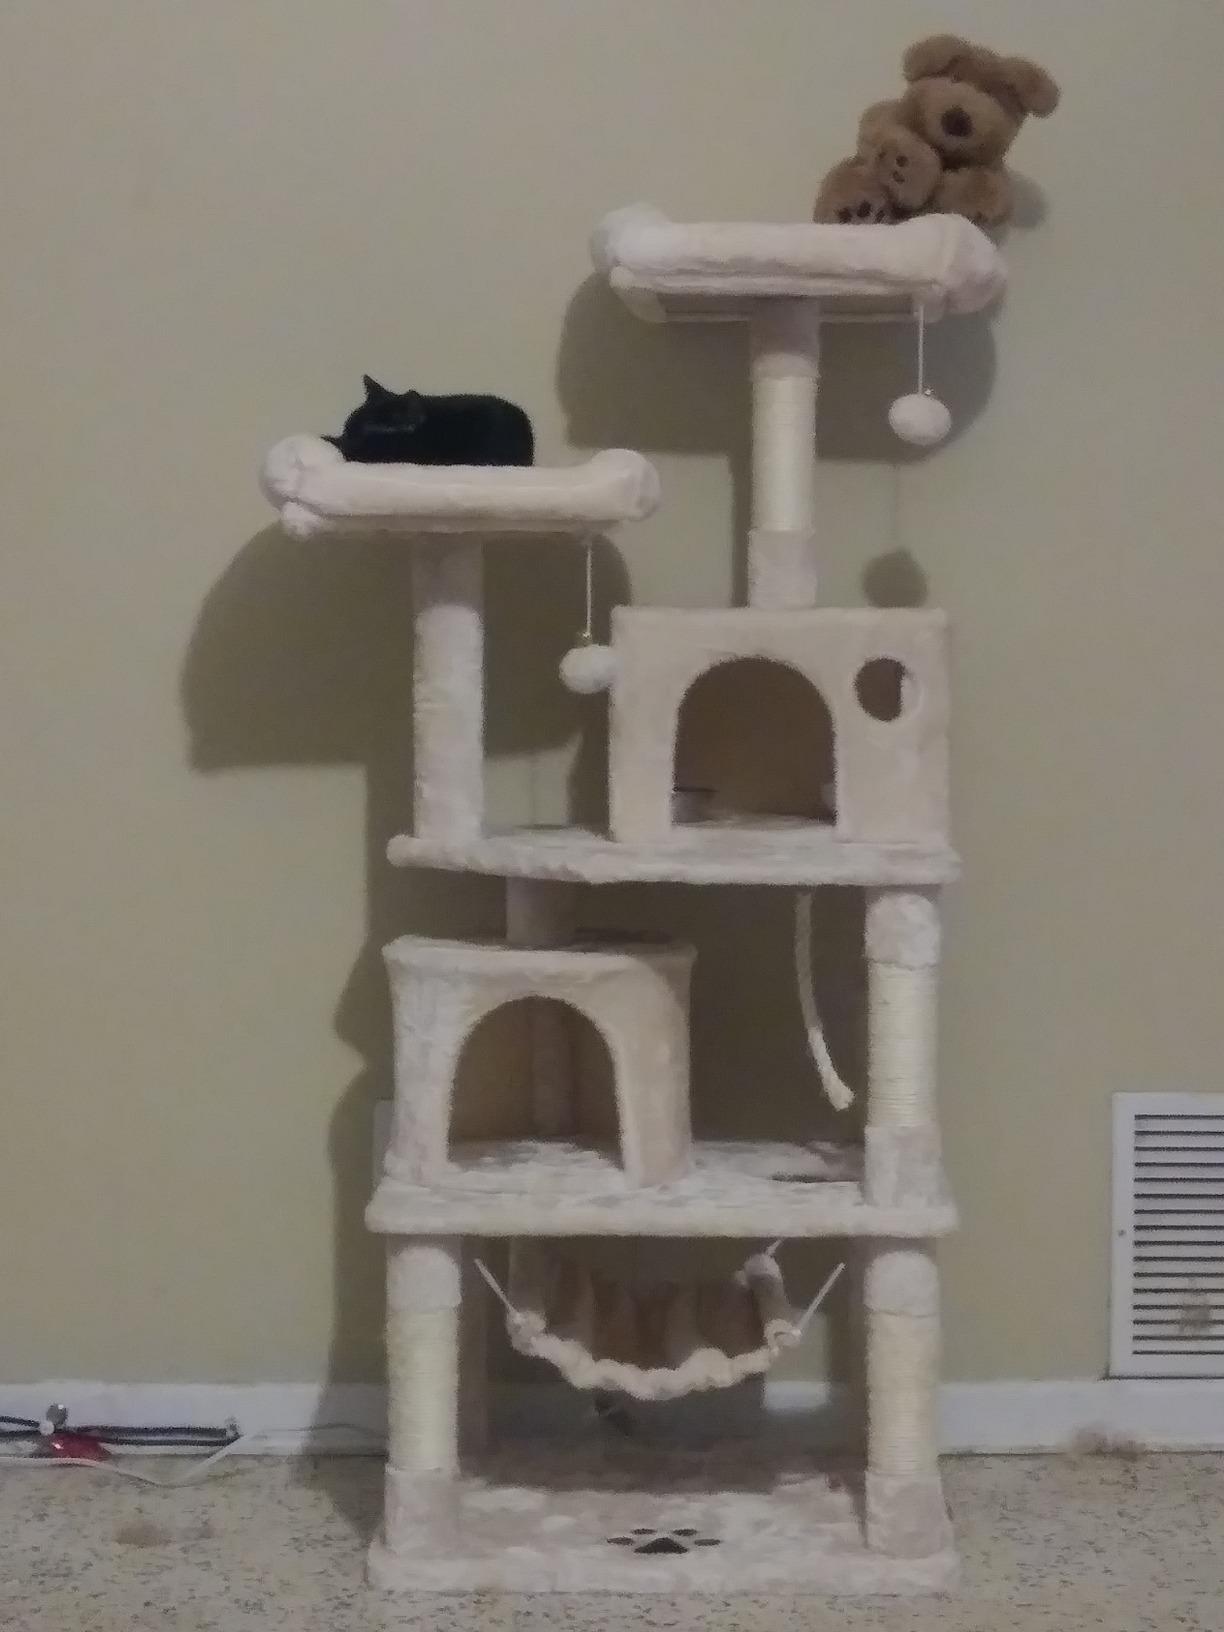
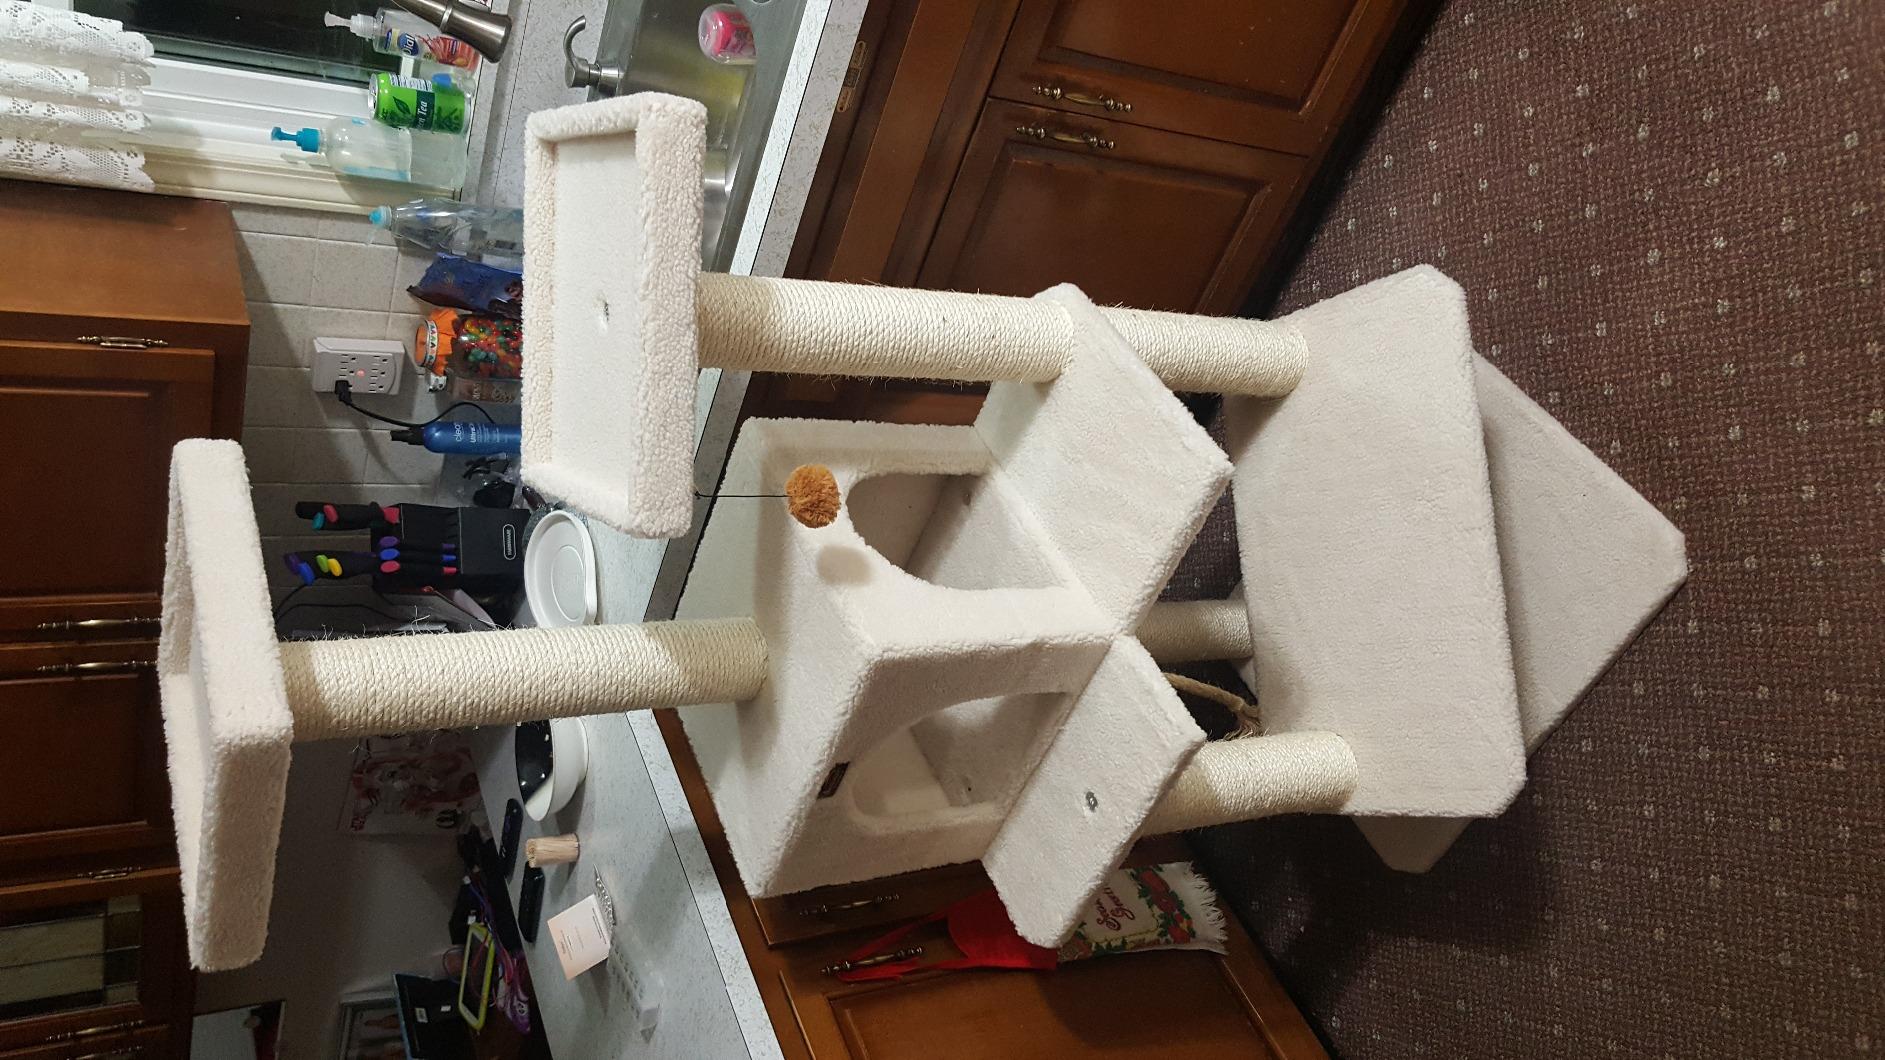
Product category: items_cat tree
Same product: no